Cagliari

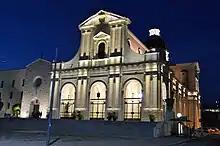
The Sanctuary (left) and the Basilica (right) of Our Lady of Bonaria.

Tourism is one of the major industries of the city, although historical venues such as its monumental Middle Ages and Early modern period defence system, its Carthaginian, Roman and Byzantine ruins are less highlighted compared to the recreational beaches and coastline. Cruise ships touring the Mediterranean often stop for passengers at Cagliari, and the city is a traffic hub to the nearby beaches of Villasimius, Chia, Pula and Costa Rei, as well as to the urban beach of Poettu. Pula is home to the archaeological site of the Punic and Roman city of Nora. Especially in summer many clubs and pubs are goals for young locals and tourists. Pubs and night-clubs are concentrated in the Corso Vittorio Emanuele II, a narrow street in Stampace district, in the Marina district, near the port and in the Castello district, The clubs are mostly to be found on the Poetto Beach (in summer) or in Viale Marconi (in winter).